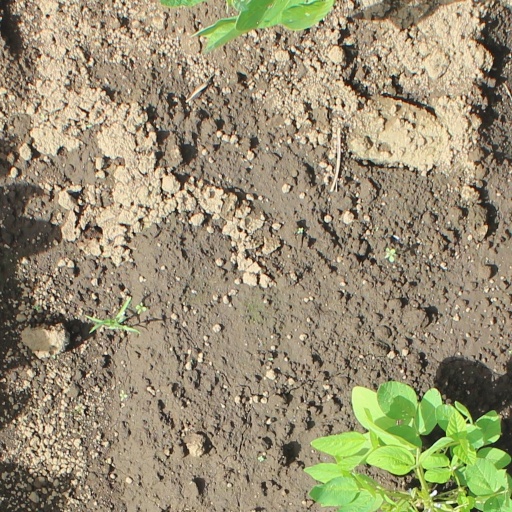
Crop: soybean